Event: Nepal Earthquake
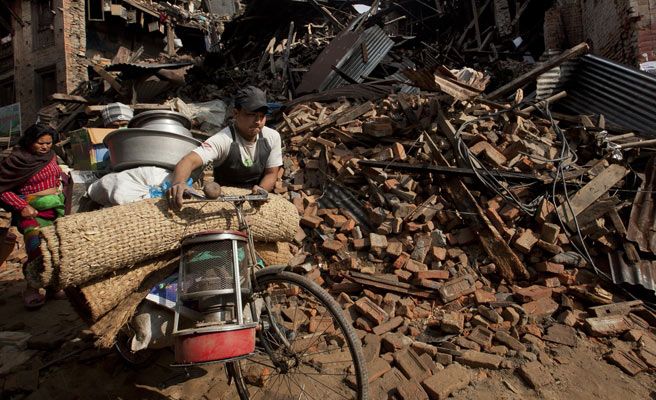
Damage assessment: damage